James Grazioplene

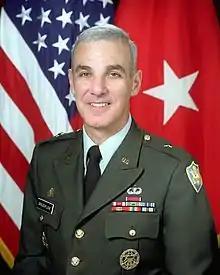
Portrait of BG Grazioplene, 1997

James Joseph Grazioplene (born July 19, 1949) is a former general officer in the United States Army and convicted sex offender. A graduate of the United States Military Academy, he was commissioned into the Army and rose to the rank of major general before retiring in January 2005. After an Army investigation that began in 2015 resulted in him being charged with incest and multiple counts of raping a minor, a decision by the United States Court of Appeals for the Armed Forces imposed a five-year statute of limitations on rape, and caused the case to be dismissed. In December 2018, he was charged by prosecutors in Prince William County, Virginia. The judge denied Grazioplene bail and ruled that he would remain in jail until he either affirmatively proved his innocence or pled guilty, at which point he would be transferred from jail to the Commonwealth prison system. After his conviction, Secretary of Defense Lloyd Austin changed Grazioplene's retired grade from major general to second lieutenant, determining that "second lieutenant was the highest grade in which he served on active duty satisfactorily,” according to a Pentagon spokesperson.